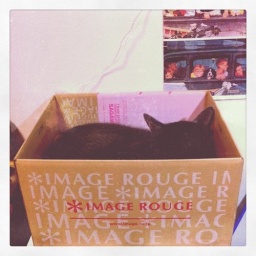
cat in the box